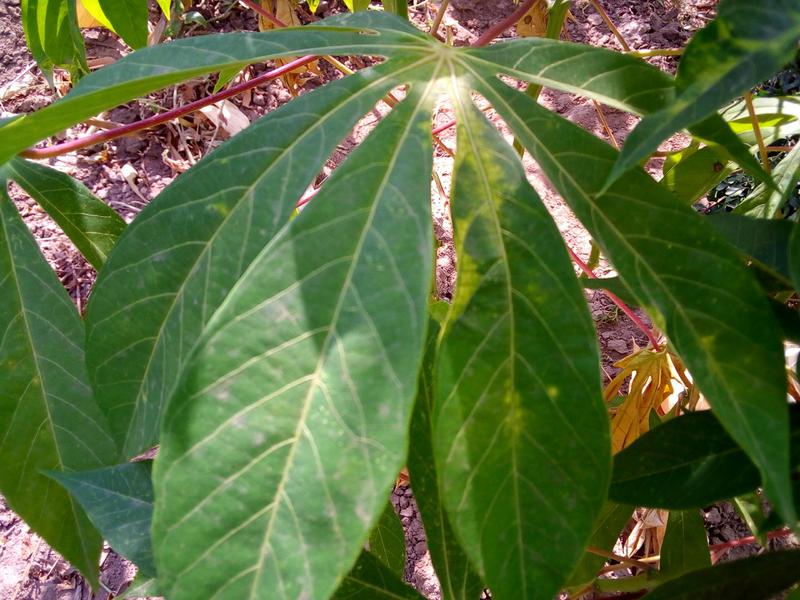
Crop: cassava
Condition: mosaic_disease